Dayahang Rai filmography

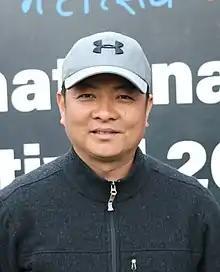
Dayahang Rai at the International Theater Festival in 2019

Dayahang Rai is a Nepali actor who made his debut in the 2009 romantic comedy film "Mero Euta Saathi Chha." The same year, Rai appeared in the mystery "Dasdhunga", in which he portrays the suspected killer of Madan Bhandari, leader of the Communist Party of Nepal; this performance garnered the National Film Award for Best Supporting Actor. In 2012, his breakthrough role came in "Loot", in which he starred as Gofle, who with his four friends sets out to rob a bank in Kathmandu. Rai's performance was praised and the film was a commercial success. He then starred in Deepak Rauniyar's drama "Highway" (2012). In 2013, he appeared in "Badhshala", a film about the Nepalese Civil War and the human rights abuses committed by the Nepali Army. This film was later banned in Nepal by the military and criticised for empathising with Maoists.